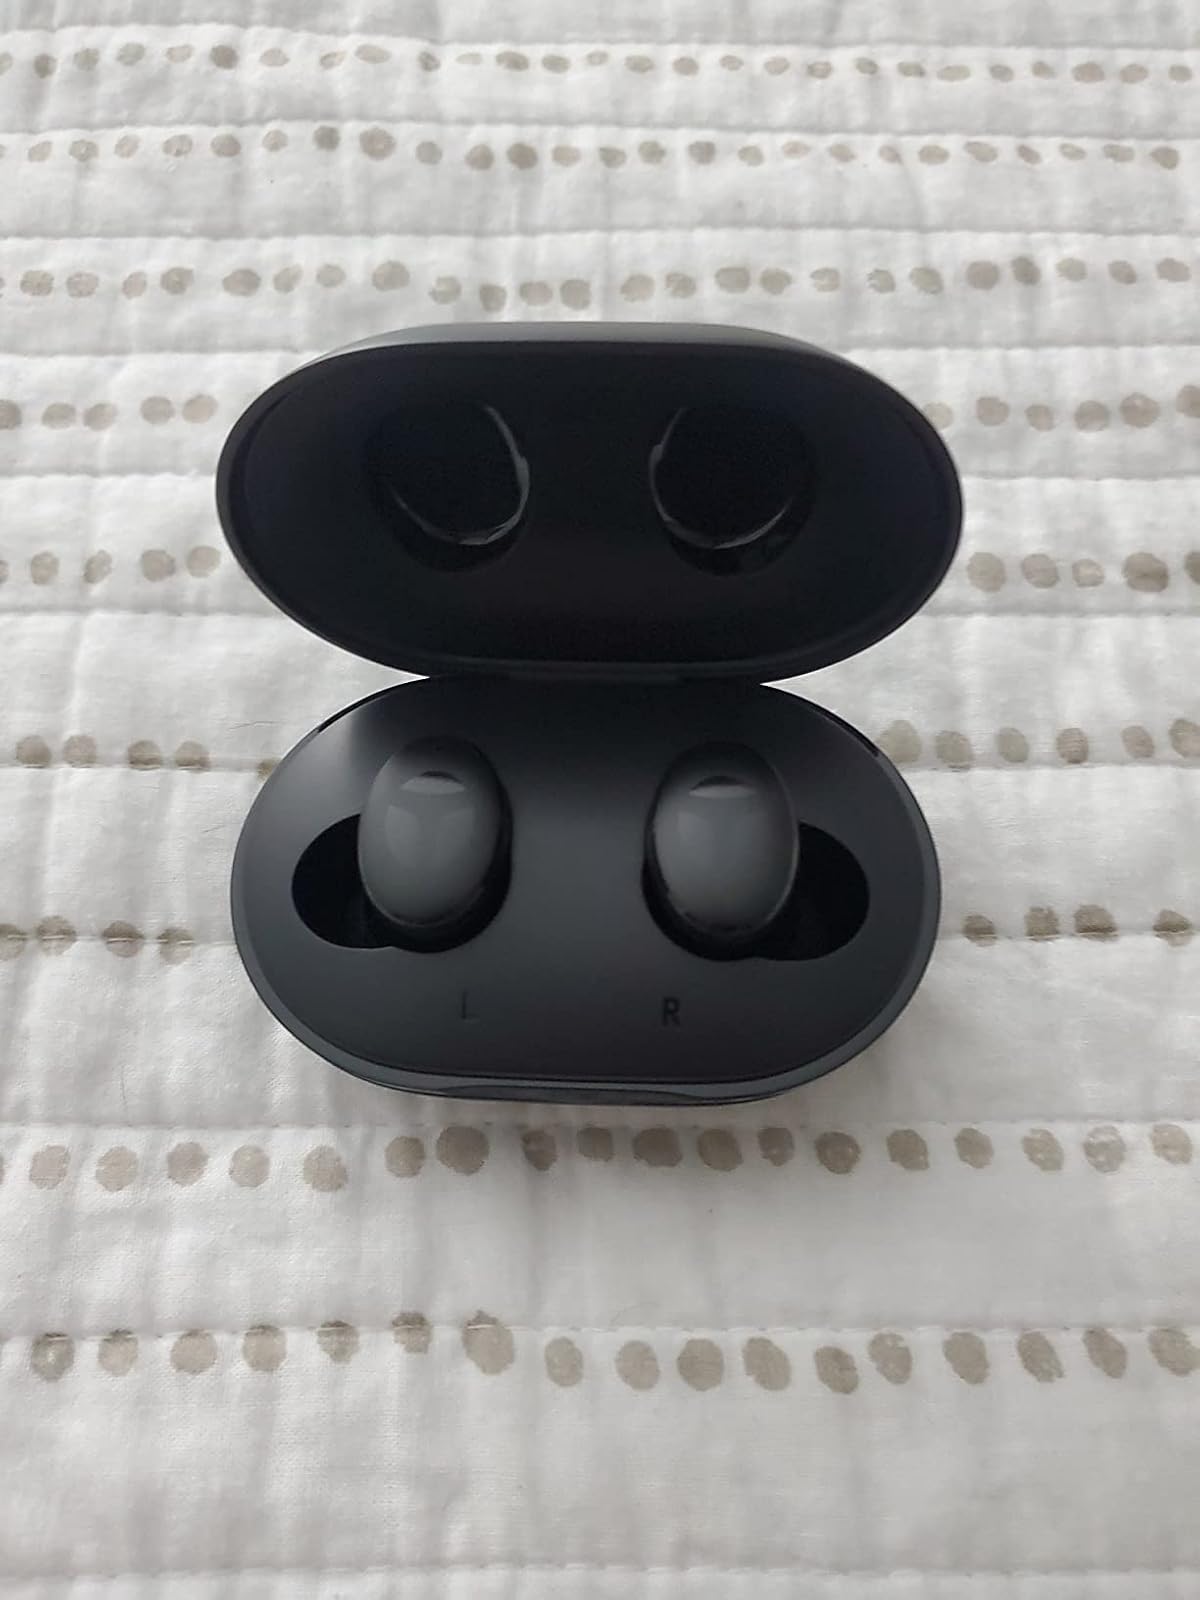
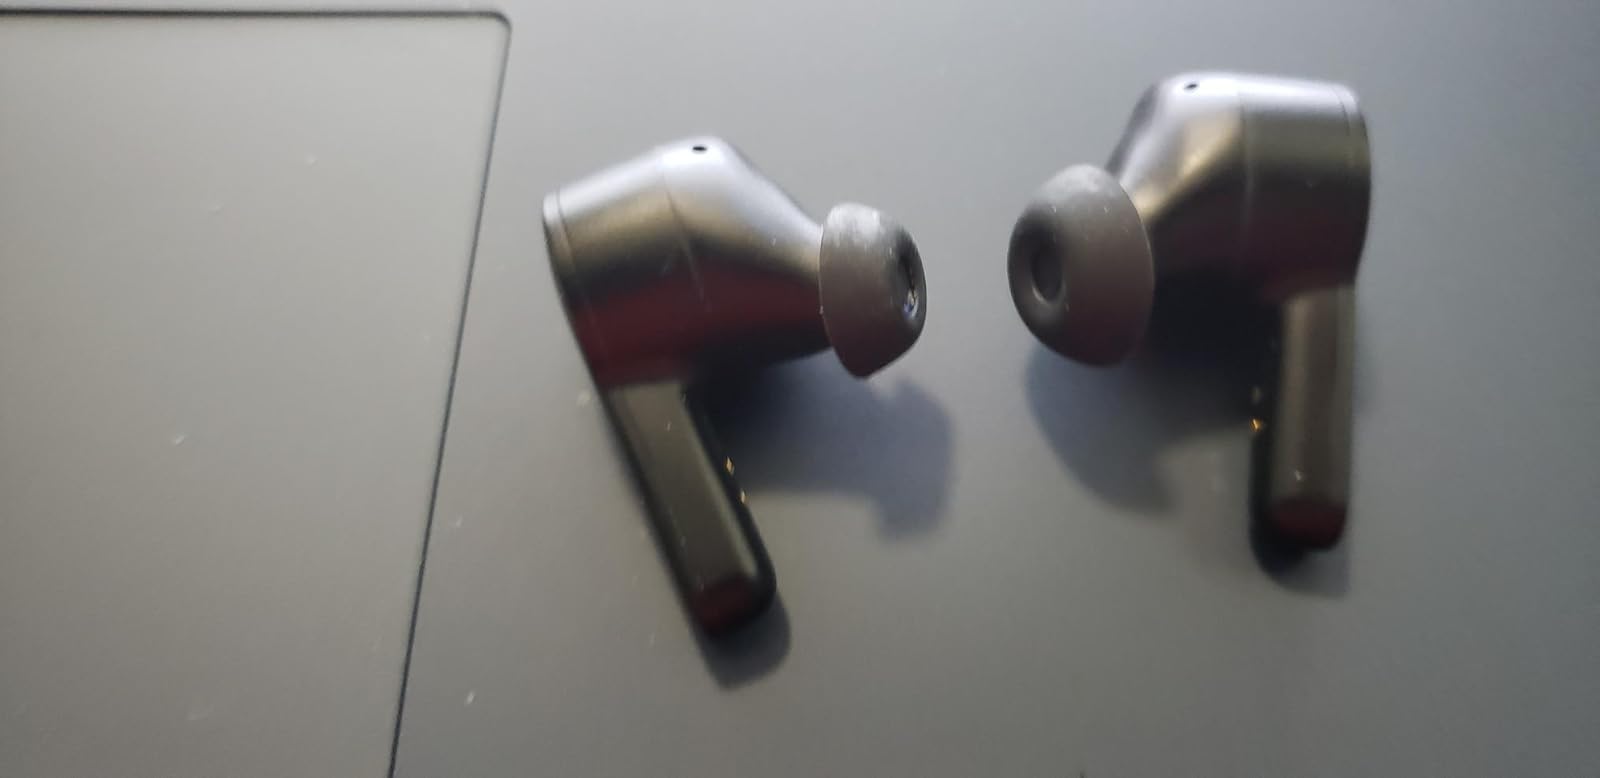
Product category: earbuds
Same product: no